Chaac-Camaxtli region

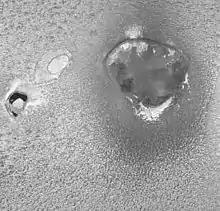
The right feature is Camaxtli Patera. The dark flows on the floor and halo composed of dark diffuse material can be seen.

Camaxtli Patera is on the eastern edge of the Chaac-Camaxtli region (15°N,136°W). It is named after the Aztec god of thunder, tornado, and war. There is a hot spot in the patera. Most imaging of the patera come from NIMS, and orbits E15, I24, and I27 of the Galileo flybys. The patera features dark flows on its floor, along with a dark rim, possibly from the lava being erupted from faults at the bases of the walls. There is a moderate abundance of white SO concentration in the region. The patera also has a dark halo around it, composed of dark diffuse material. The extensive amount of dark material in and around the patera coupled with differences in Voyager and Galileo photos suggests that it is quite active. This observation is supported by NIMS data. The vent location has migrated from the east side to the west side of the patera.